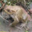
Label: frog